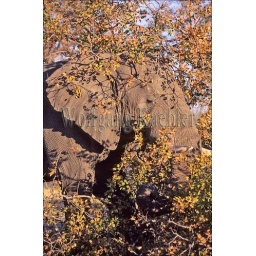
Botswana, okavango delta, moremi reserve, elephant feeding on pushed over tree